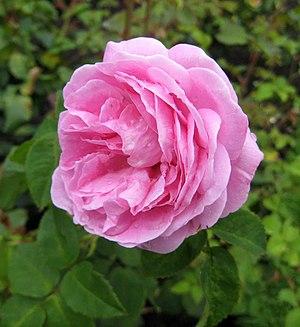
'Louise Odier' est un cultivar de rosier Bourbon obtenu en 1851 par le rosiériste français Margottin, d'un semis d' 'Émile Courtier'. Il doit son nom à la fille de James Odier, pépiniériste à Bellevue, près de Paris, qui aidait Margottin dans ses obtentions. Ce rosier a été introduit en Angleterre en 1855, accompagnant le grand engouement de l'époque pour ces hybrides dans toute l'Europe. C'est toujours l'un des rosiers Bourbon parmi les plus fameux, grâce à son parfum capiteux et à la délicatesse de ses fleurs, tant par la forme que par la couleur.